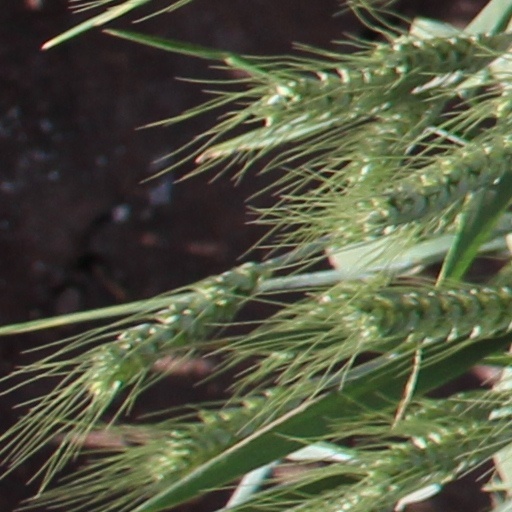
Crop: wheat